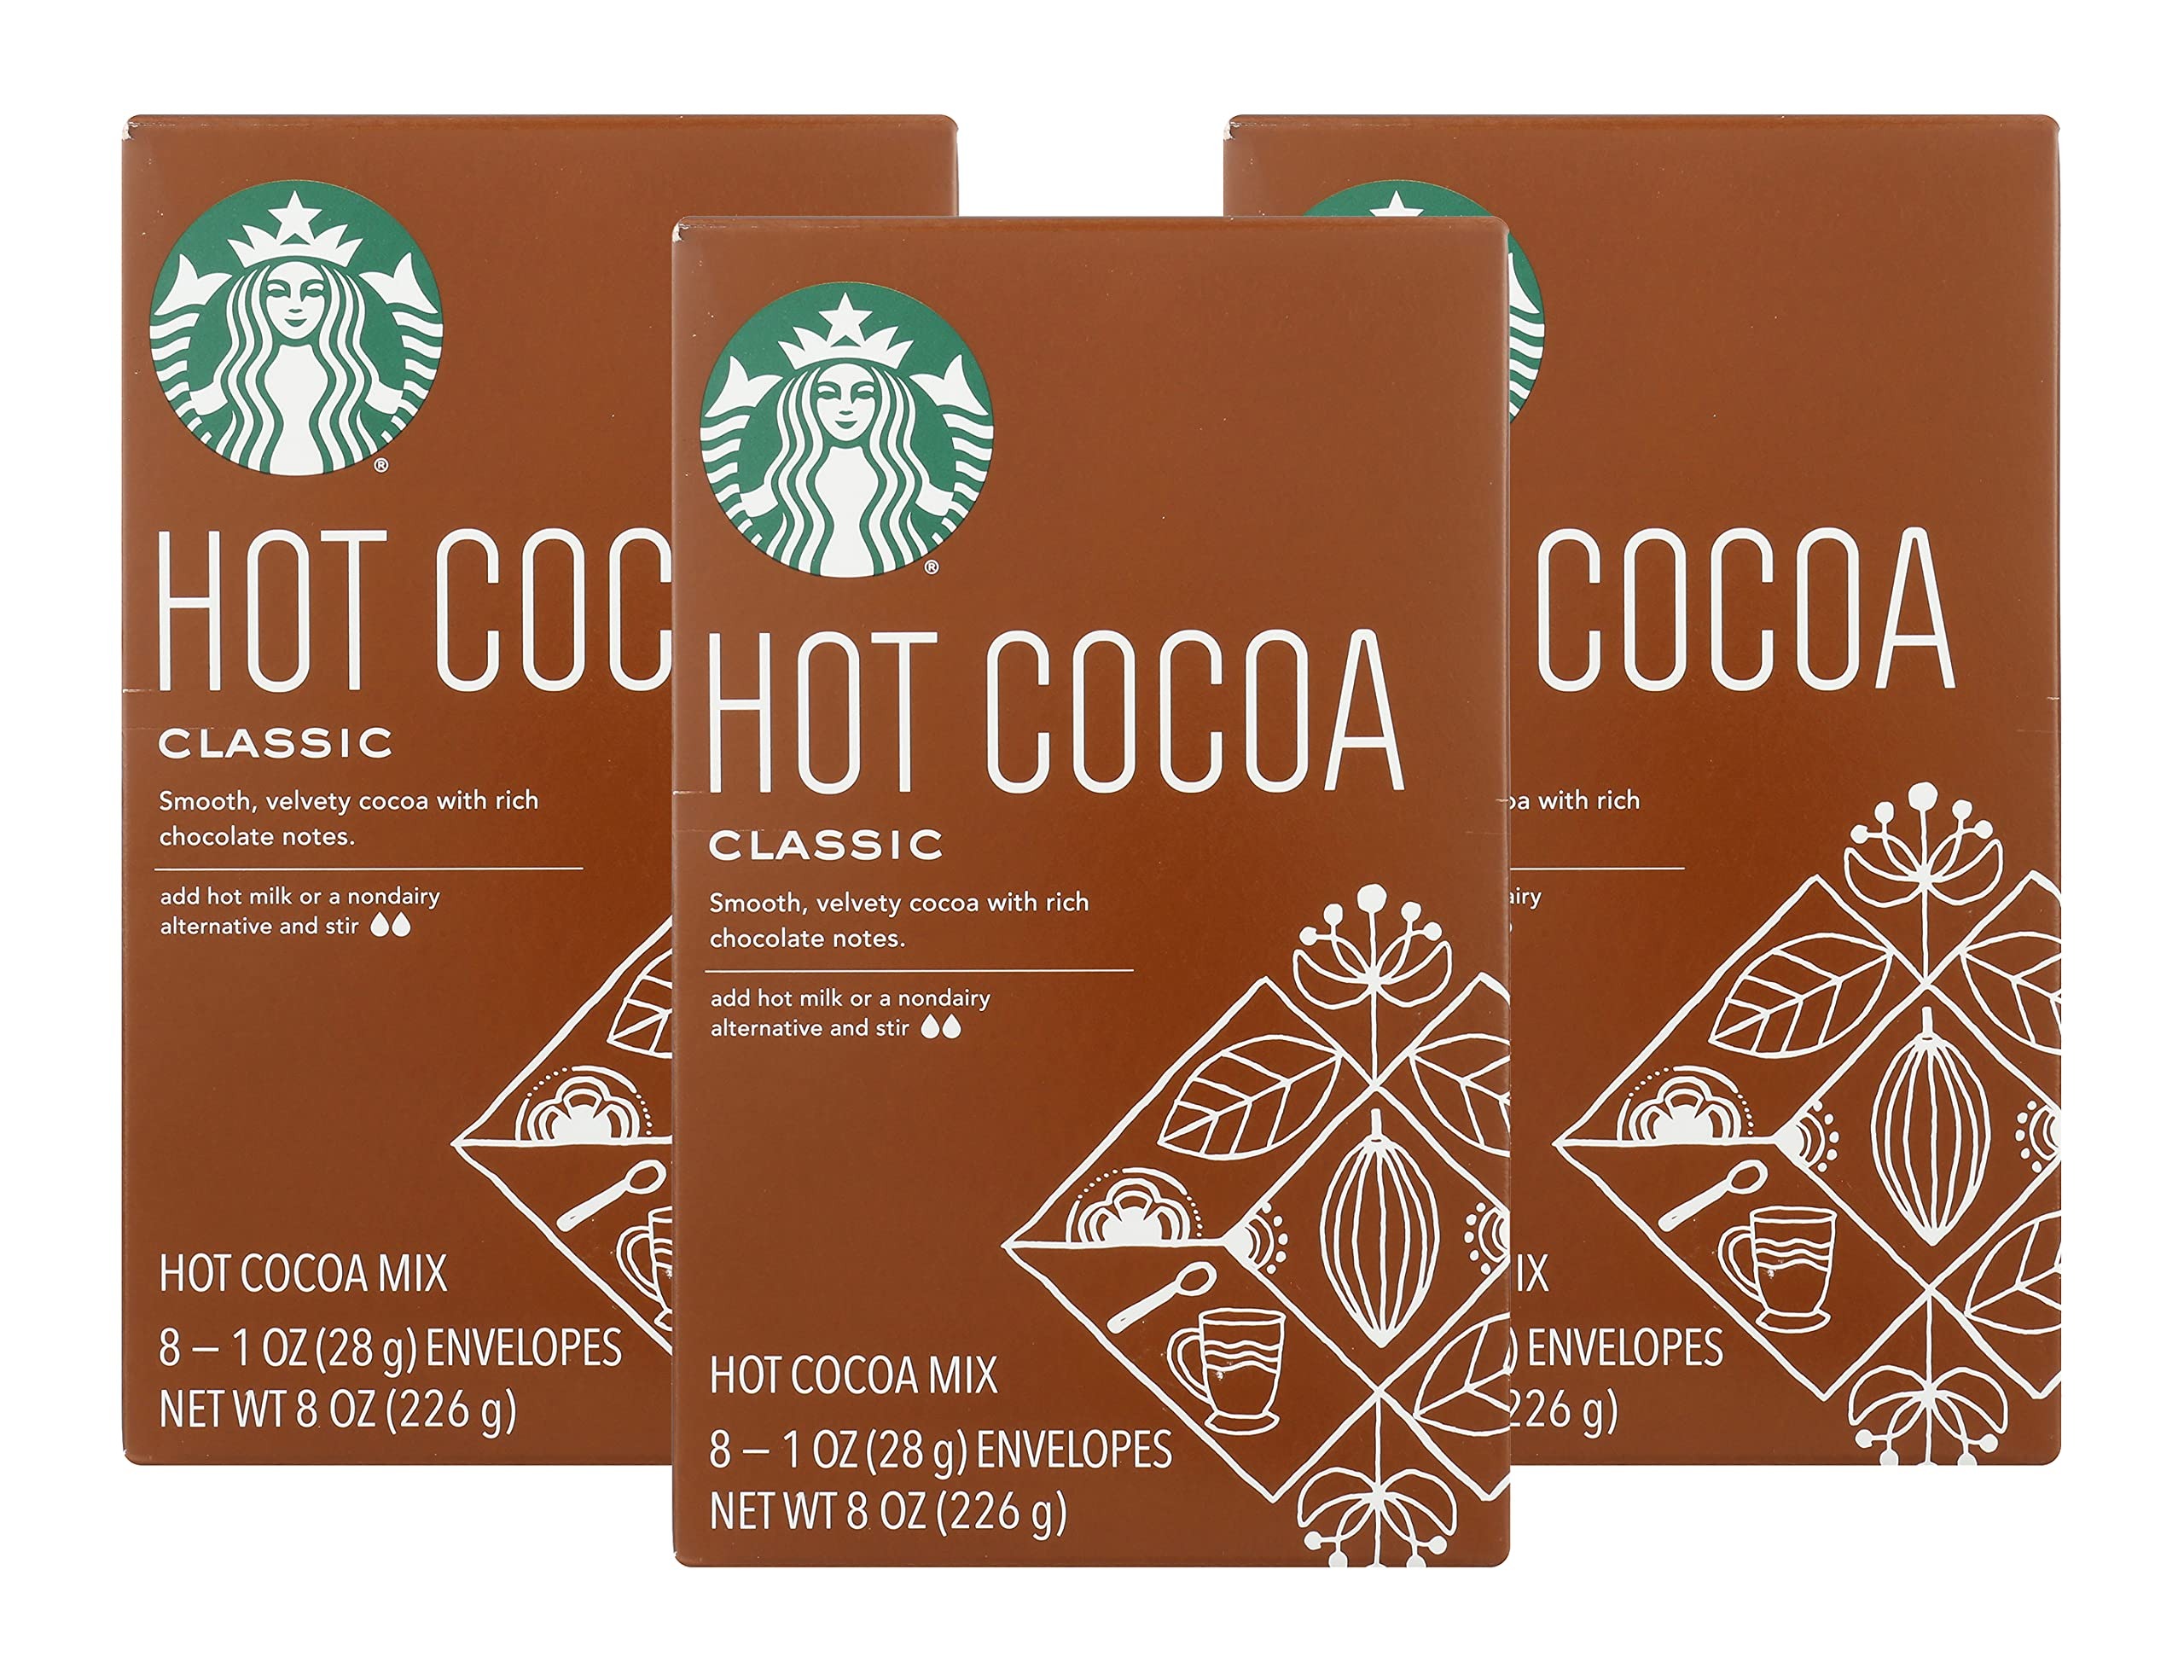
Item Name: Starbucks Classic Hot Cocoa (Classic, 8 Count (Pack of 3), 24.0 Ounce, 300.0 milliliters
Bullet Point 1: Starbucks Classic Hot Cocoa Mix Packets
Bullet Point 2: Each box contains 8 - 1 oz packets of mix
Bullet Point 3: Smooth, velvety cocoa with rich chocolate notes
Bullet Point 4: Add hot milk or a non dairy alternative and stir
Bullet Point 5: Sip in the moment with a mug of hot cocoa happiness
Bullet Point 6: Age range description: Adult
Product Description: Starbucks Classic Hot Cocoa Mix Packets, 8 - 1 Ounce Packets Per Box: Sip in the moment with a mug of hot cocoa happiness with this Starbucks Classic Hot Cocoa Mix. Creamy-smooth, chocolaty-rich and totally satisfying. Directions: Mix 1 cup (8 fl oz) of hot milk with one envelope of Starbucks Hot Cocoa mix. 1.) Pour in envelope, 2.) Add hot milk, 3.) Stir and enjoy!
Value: 24.0
Unit: Ounce

Price: 41.91